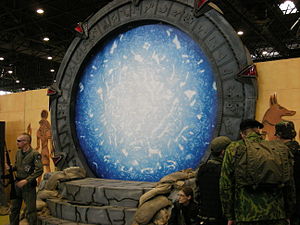
Stargate (film)
Stargate er en amerikansk science fictionfilm fra 1994 instrueret og skrevet af Roland Emmerich. Filmen inspirerede Stargate SG-1 tv-serien, der igen lagde grunden til flere andre film og serier, samt bøger og computerspil.